Toddbrook Reservoir

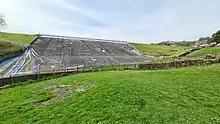
The spillway in April 2022, following the emergency works

On 1 August 2019, a major incident was declared and 1,500 residents were evacuated from parts of Whaley Bridge, Furness Vale and New Mills after concrete slabs on the 1969 overflow spillway were partially dislodged by high volumes of water following several days of heavy rain. The Environment Agency issued a "danger to life" warning because of the possibility of the dam collapsing. High-volume pumps were deployed to take water from the reservoir to prevent it from overflowing and to reduce pressure on the dam. An RAF Chinook helicopter dropped 400 tonnes of aggregate into the damaged area and specialist contractors added concrete grouting between the bags of ballast to bind them together to support the spillway.